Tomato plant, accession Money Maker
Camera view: tilt-top (135 deg); turntable rotation: 150 degrees
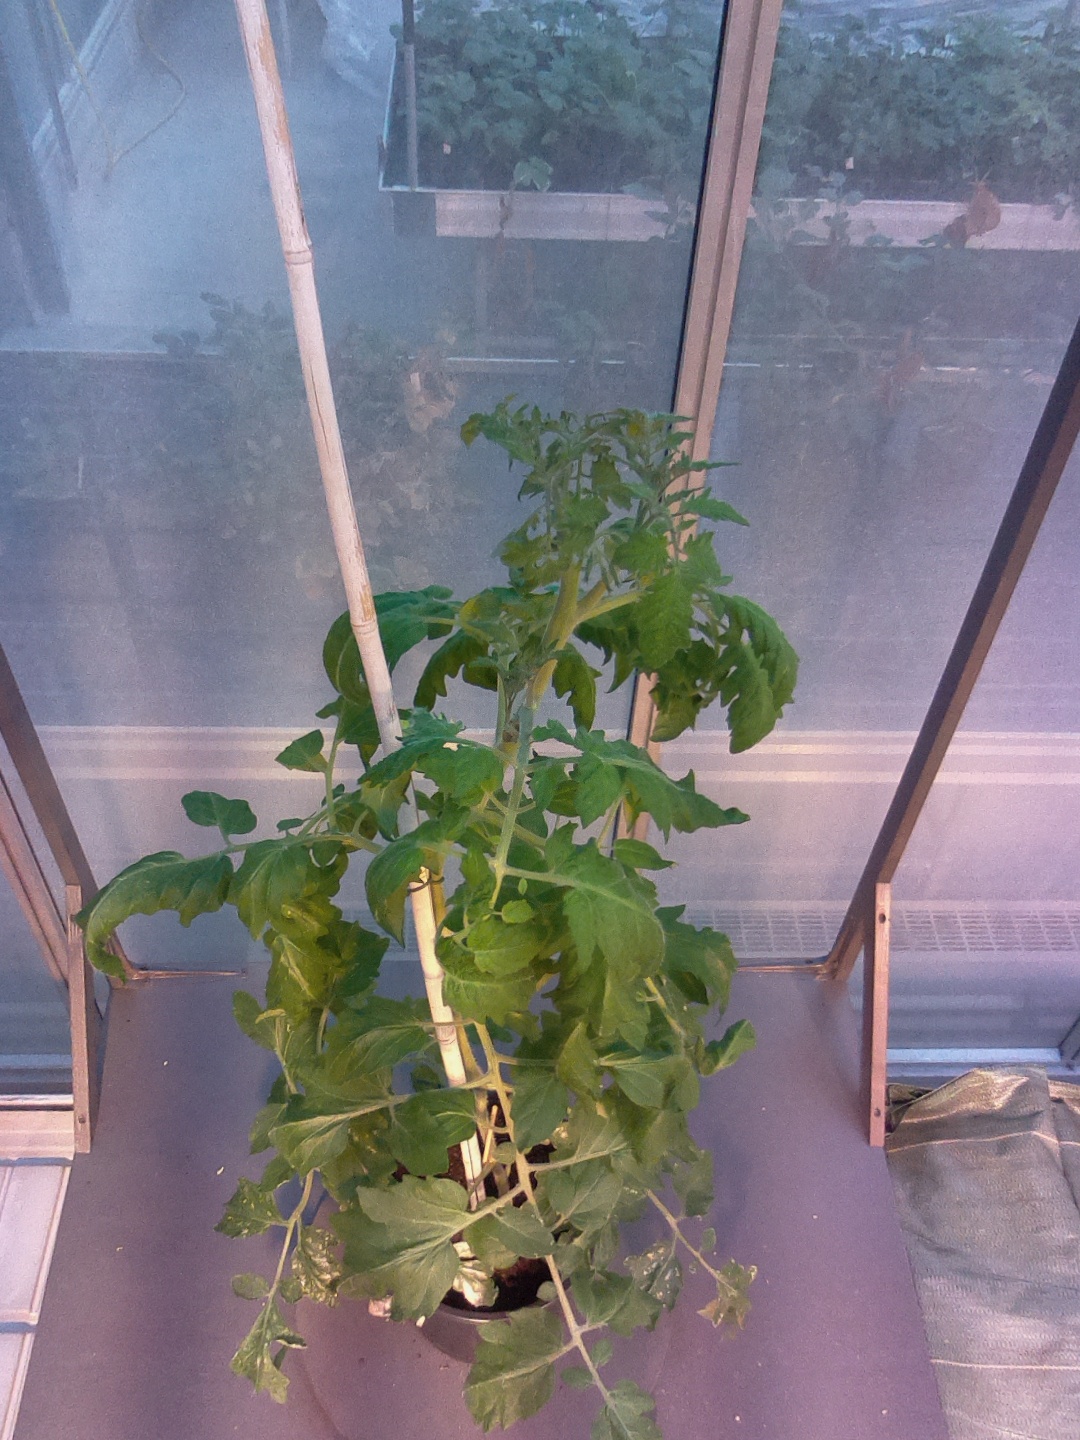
BBCH growth stage 64: 40%-50% of flowers open